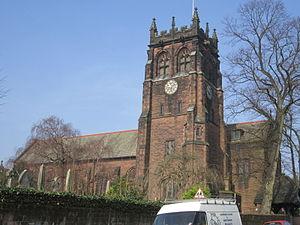
La Machination Voronov est la dixième aventure et le quatorzième album de la série de bande dessinée Blake et Mortimer, scénarisée par Yves Sente et dessinée par André Juillard, d'après les personnages créés par Edgar P. Jacobs. C'est le deuxième album de la série entièrement réalisé par d'autres auteurs que son créateur après L'Affaire Francis Blake, scénarisée par Jean Van Hamme et dessinée par Ted Benoit.